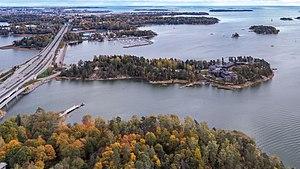
Hanasaari, est une île du sud de la Finlande située dans le golfe de Finlande, à l'ouest du centre-ville d'Helsinki.